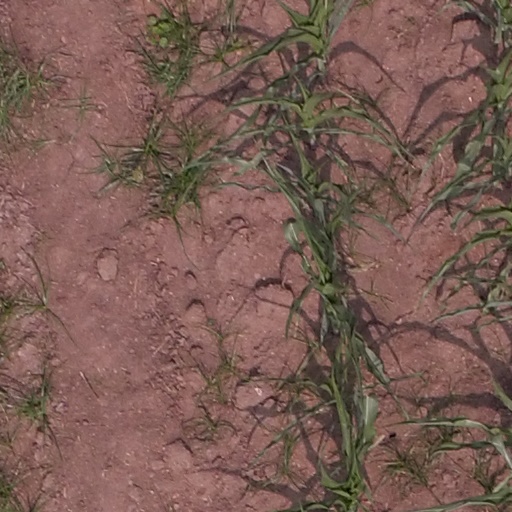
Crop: maize; corn